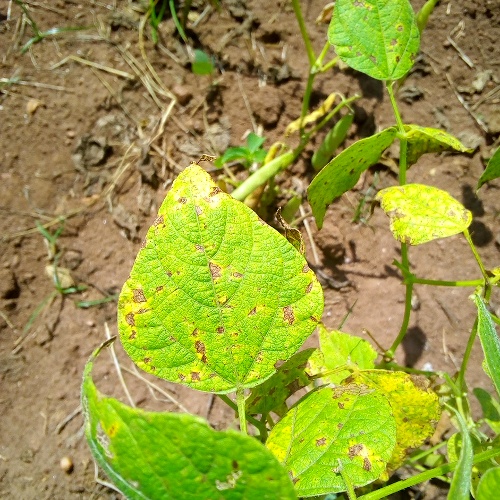
Leaf condition: angular_leaf_spot